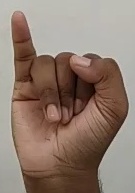
ASL sign: I